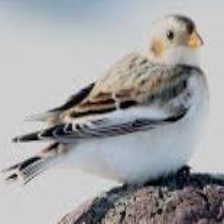
Species: MCKAYS BUNTING
Scientific name: PLECTROPHENAX HYPERBOREUS
ImageNet parent category: indigo_bunting